Anton Kovalyov

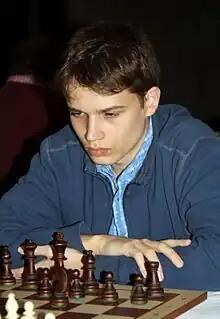
Kovalyov at the Figueira da Foz tournament in 2009

Anton Kovalyov (born 4 March 1992) is a Canadian chess grandmaster. He has been a team member for Argentina and subsequently Canada at Chess Olympiads.